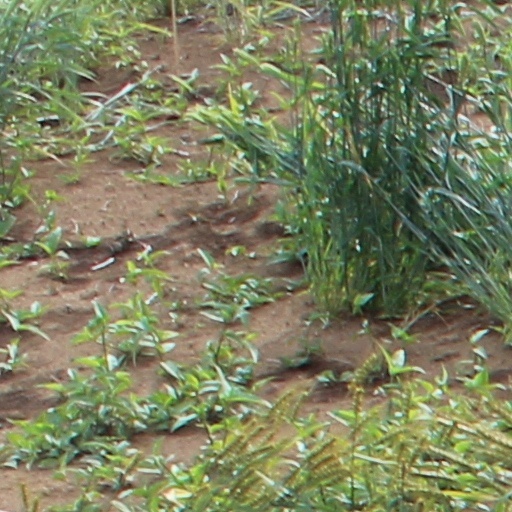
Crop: wheat